Glenugie

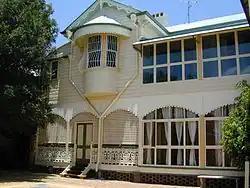
Glenugie, 2003

Glenugie is a heritage-listed villa at 186 Moray Street, New Farm, City of Brisbane, Queensland, Australia. It was built from 1884 to 1885. It is also known as Archibald House. It was added to the Queensland Heritage Register on 21 October 1992.